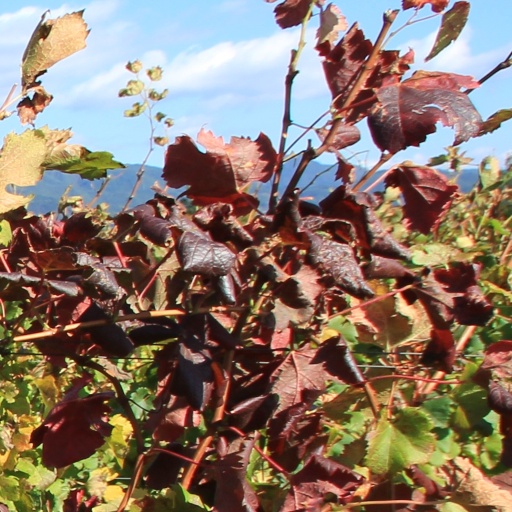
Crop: grape